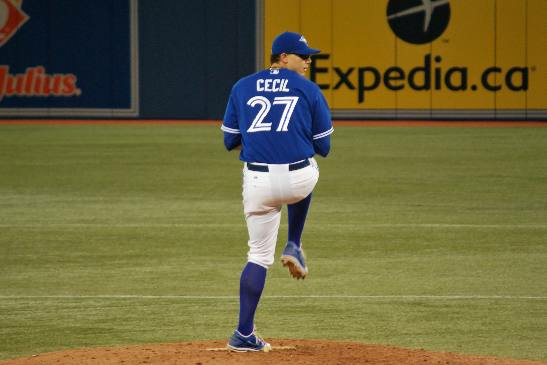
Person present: Yes